Tyrone Wheatley

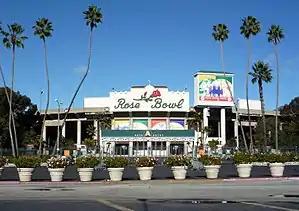
Wheatley earned the 1993 Rose Bowl MVP.

Wheatley chose to remain in metropolitan Detroit and attend the University of Michigan on an athletic scholarship. He played running back for the football team for four years and ran on the track team for three years. As both a football player and track athlete he was highly decorated; he earned first-team All-Big Ten honors on teams that won Big Ten Championships in both sports and All-American Honors in track. In football, he set and retains numerous school records and in track he achieved some of the fastest times in school history. Offensive coordinator Fred Jackson recalled that Wheatley was always prompt, never overweight, played while injured, and even babysat for Jackson's children. Wheatley was described in the press as a football player who put his team ahead of himself.